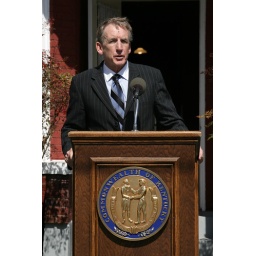
Unveiling of highway sign that publicizes the childhood home of author Robert Penn Warren in Guthrie.